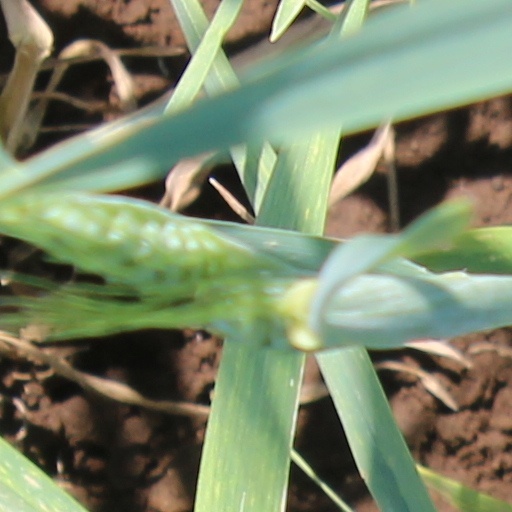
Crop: wheat